Western ringtail possum

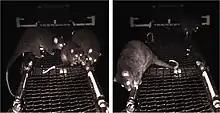
"P. occidentalis" on a rope bridge

The species will attempt to cross roadways within their foraging range, which leads to a high degree of fatalities as road kill. As a localised conservation measure to reduce the impact of urbanisation on western ringtails, a rope bridge trial was conducted near Busselton. Western ringtails were recorded investigating the bridge while it was still under construction, and the first crossing was recorded one month after construction was completed. During the study period, western ringtails were recorded crossing up to nine crossings per night, although less frequently when weather or moonlight inhibited their movements, and its use was adopted by juveniles who had been carried across by their mother. The success of the rope bridge was greater than anticipated when compared to rope bridge adoption by possums and gliders in similar programs.